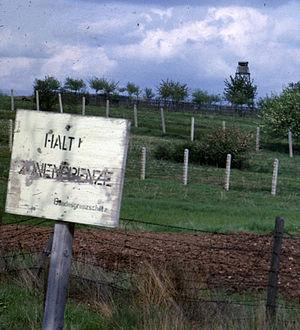
La frontière interallemande est la frontière qui séparait la République fédérale d'Allemagne et la République démocratique allemande de 1949 à 1990. En excluant le mur de Berlin, similaire mais physiquement indépendant, la frontière s'étirait sur 1 393 km de la mer Baltique à la Tchécoslovaquie.